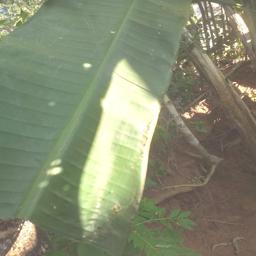
Label: MALBHOG LEAF